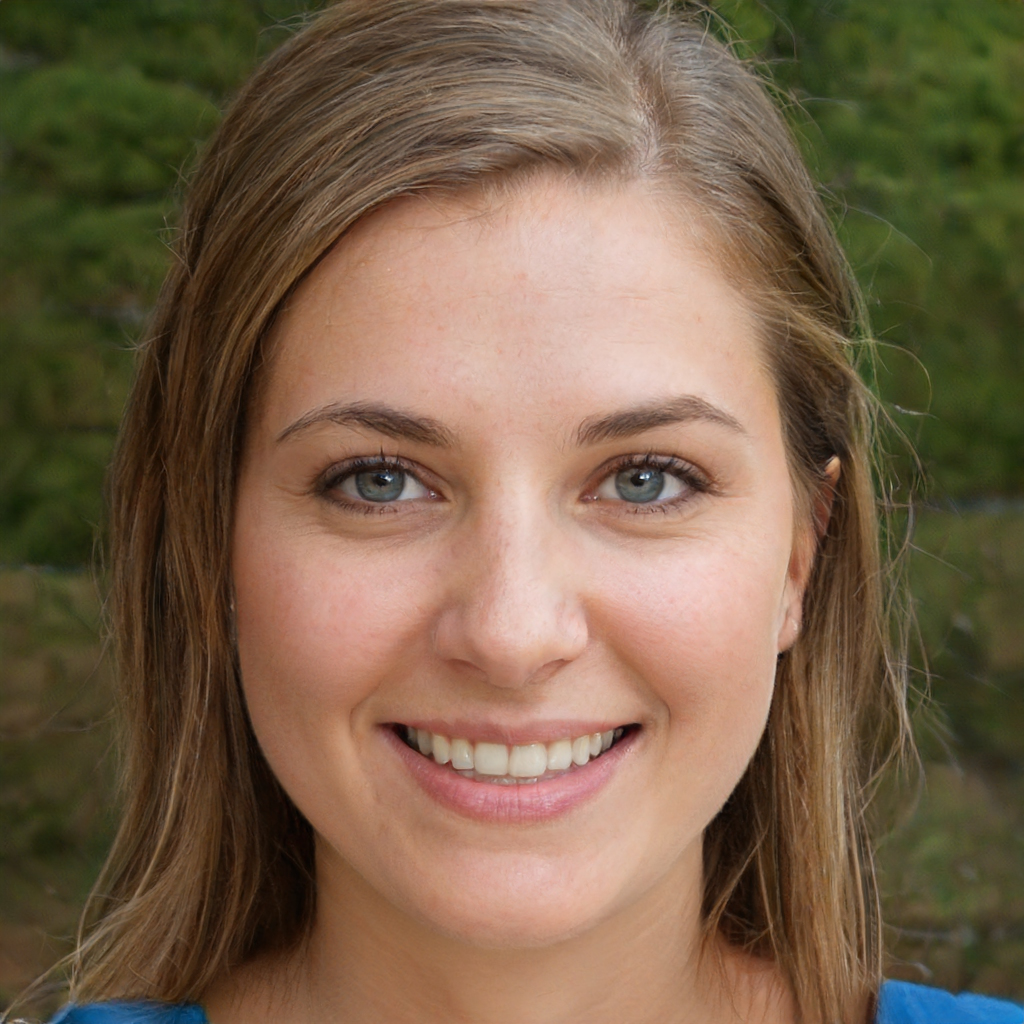
Label: Colored